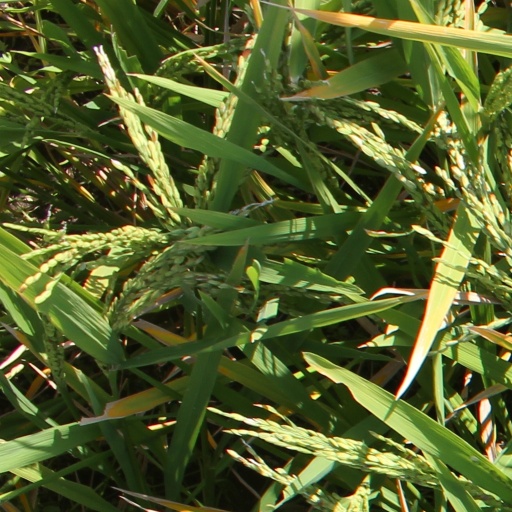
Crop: rice